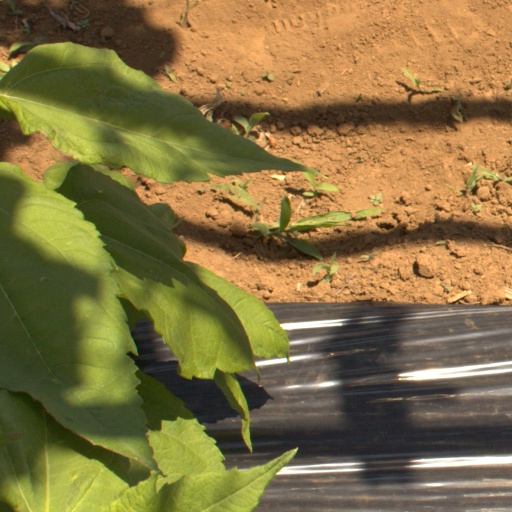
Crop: Jerusalem artichoke